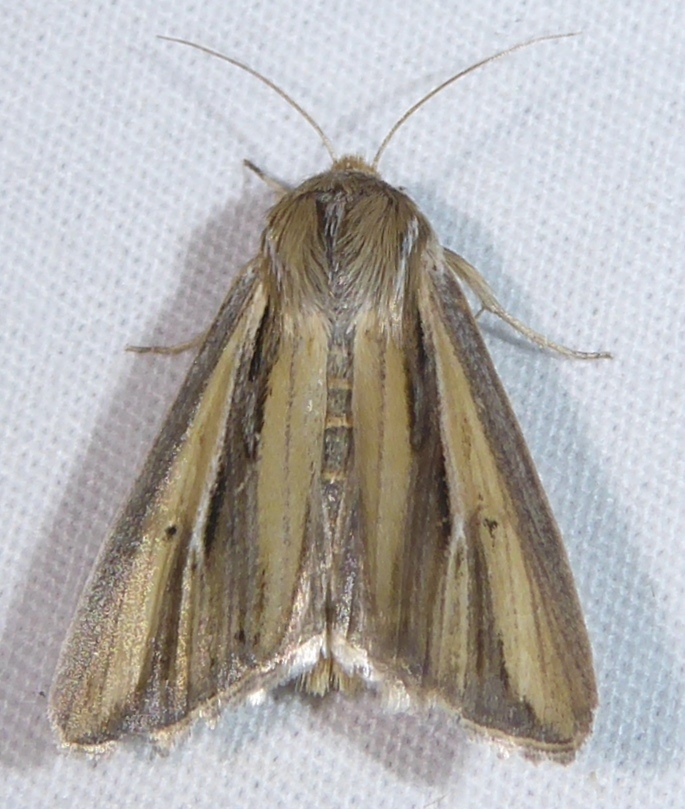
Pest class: wheathead_armyworm_Dargida_diffusa